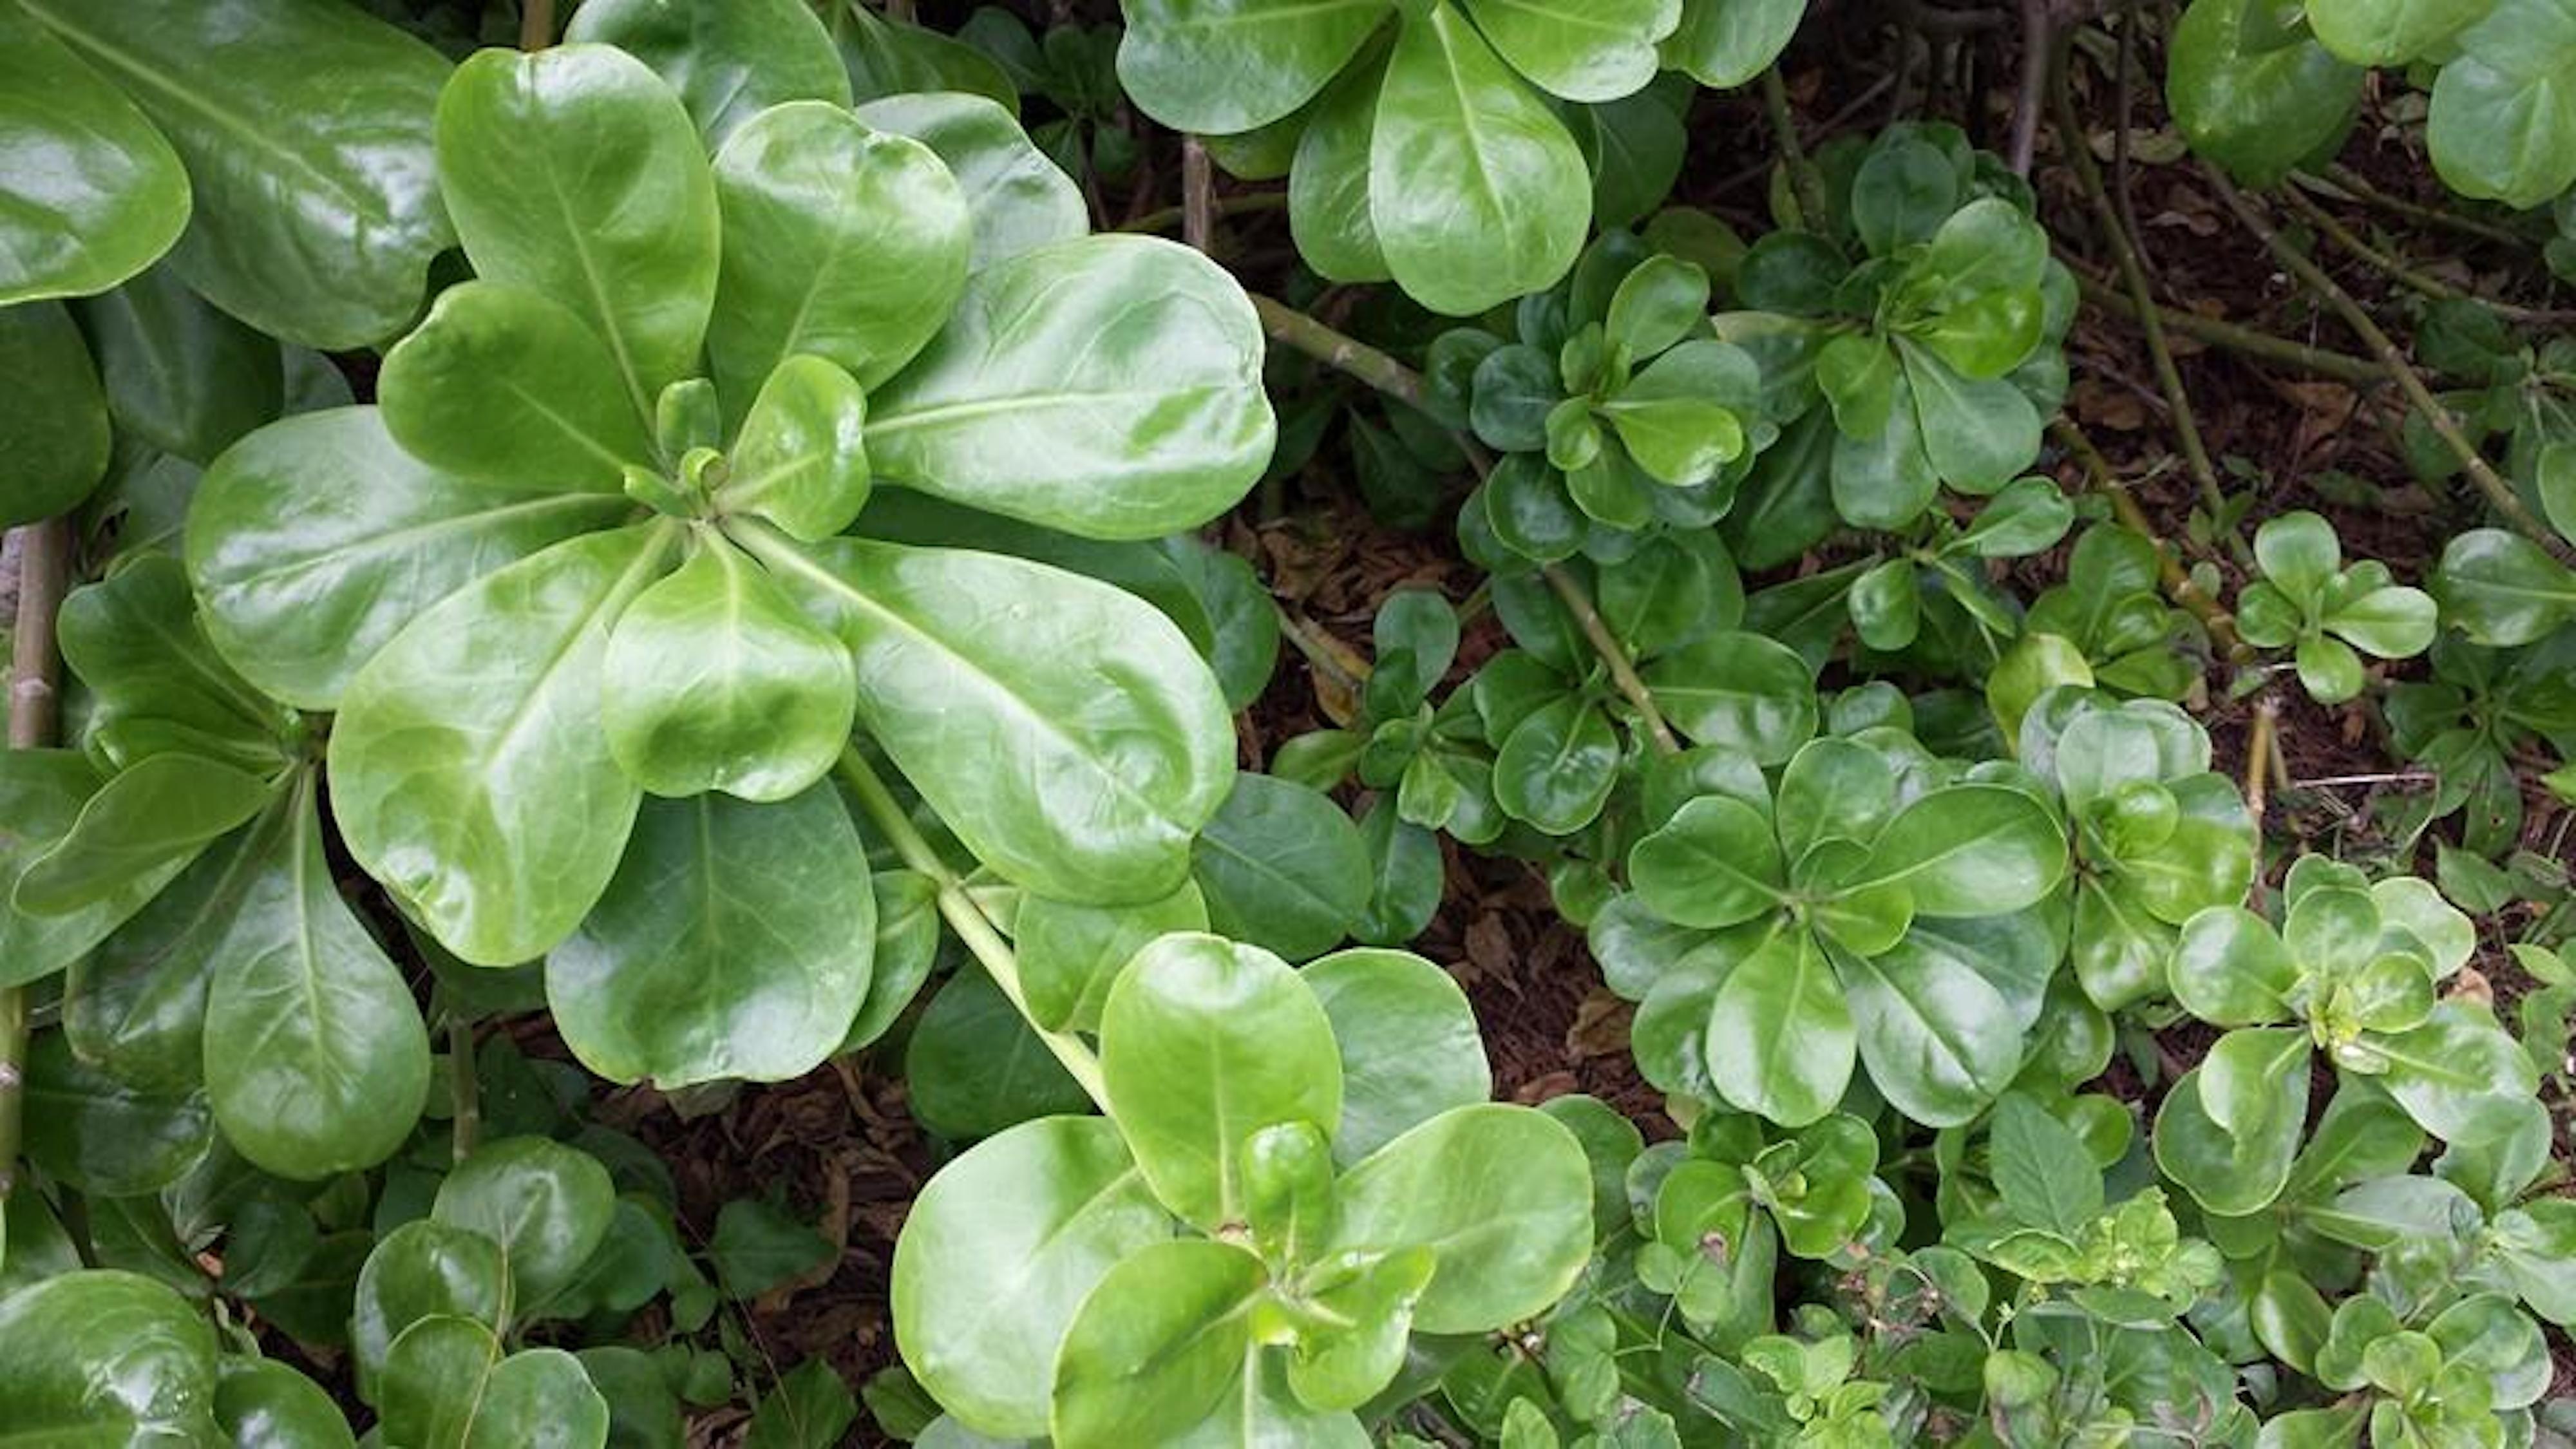
nature, plant, leaf, flower, environment, food, green, herb, produce, vegetable, natural, botany, garden, plants, earth, shrub, flowering plant, annual plant, land plant